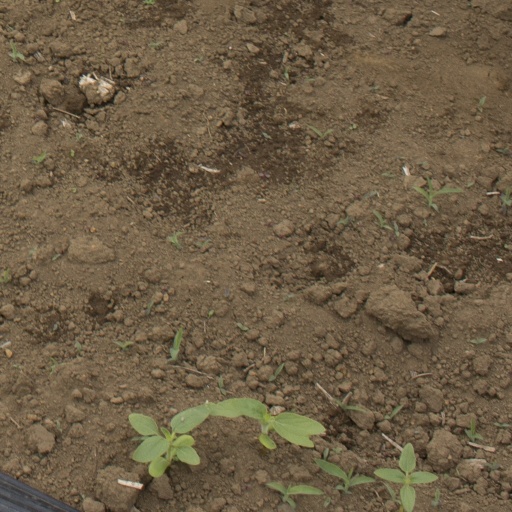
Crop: Jerusalem artichoke